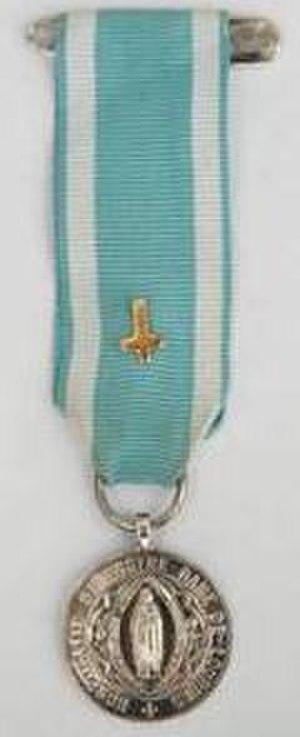
L'Hospitalité Notre-Dame de Lourdes est une archiconfrérie créée à Lourdes en 1885, constituée plus tard en association de type loi de 1901. Ses membres sont des bénévoles originaires de 60 pays ayant pour rôle d'accueillir et accompagner des milliers de pèlerins, particulièrement des malades ou handicapés, qui se rendent à Lourdes.